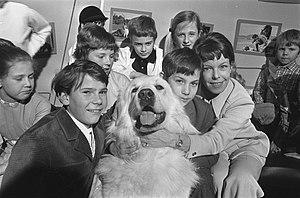
Cécile Aubry et son fils Mehdi El Glaoui pour la présentation publique de la deuxième saison de la série Belle et Sébastien, en 1969.
Belle et Sébastien est un feuilleton télévisé français en treize épisodes de 26 minutes, en noir et blanc, écrit et réalisé par Cécile Aubry et diffusé à partir du 26 septembre 1965 sur la première chaîne de l'ORTF. Le feuilleton fut suivi par deux autres saisons : Sébastien parmi les hommes puis Sébastien et la Mary-Morgane.
Le chien de montagne des Pyrénées ou montagne des Pyrénées est une race ancienne de chien de berger, utilisé dans le Sud-ouest de la France et le Nord-est de l'Espagne, en particulier les Pyrénées pour la protection des troupeaux contre les prédateurs, notamment les ours qui y vivent. Chien de grande taille, fortement charpenté, à poils longs et robe blanche, il est mentionné dans des écrits dès le XIVᵉ siècle et le standard de race est fixé au début du XXᵉ siècle.
Cécile Aubry, de son vrai nom Anne-José Bénard, née le 3 août 1928 dans le 16ᵉ arrondissement de Paris et morte le 19 juillet 2010 à Dourdan, dans l'Essonne, est une écrivaine, scénariste, réalisatrice et actrice française, notamment connue pour avoir écrit le feuilleton télévisé à succès des années 1960 Belle et Sébastien, tiré des divers romans ayant Belle et Sébastien comme héros.